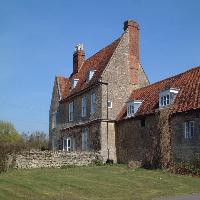
Weather: sun or clear